Floyd County, Indiana

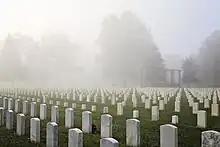
The New Albany National Cemetery was one of the original seven first established in 1862 by Congress. More than 5,000 are buried here, from the Civil War to the Vietnam War.

Floyd County, during the 19th century, attracted immigrants of Irish, German, French and African American origins. The French settlers located mostly in Floyds Knobs, Indiana. The Irish began arriving in 1817 and settled in large numbers between 1830 and 1850. German immigrants settled mostly in New Albany. By 1850, about one in six county residents had been born in other countries. Mount Saint Francis, a multi-purpose complex owned and administered by the Conventual Franciscan Friars of the Province of Our Lady of Consolation, is located in Floyds Knobs along Highway 150. The property includes 400 acres of woods and Mount Saint Francis Lake, both which are open to the public. Numerous hiking trails meander through the woods and fields containing native prairie grasses. No hunting is allowed on the property.